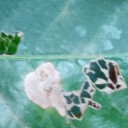
Label: Miner